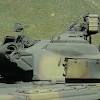
Label: Tank